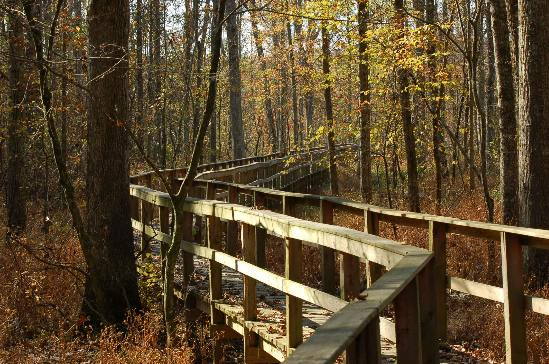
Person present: No